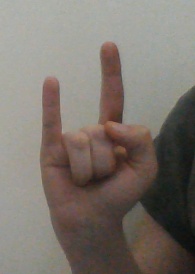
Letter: la